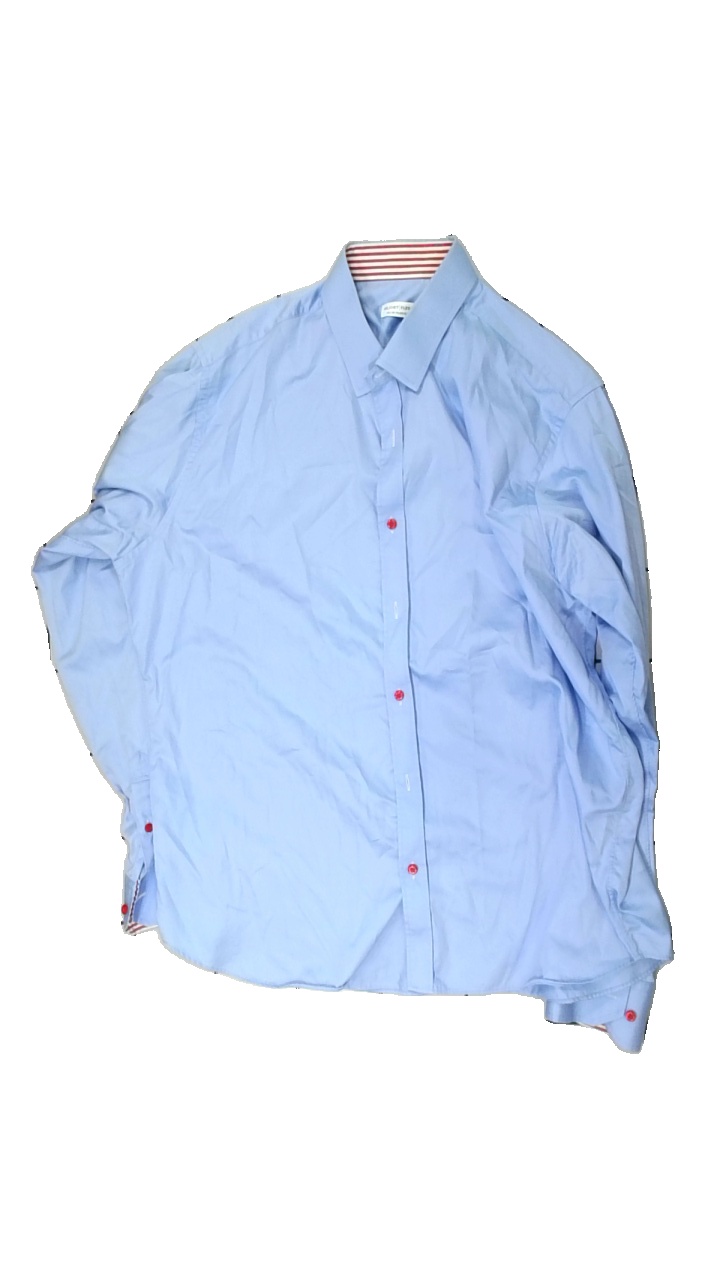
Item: Shirt (Men)
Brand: Skjortfabriken
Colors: Blue, Red
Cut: Regular
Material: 100% cotton
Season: All
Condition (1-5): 3
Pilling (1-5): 5
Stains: Minor
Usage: Export
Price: <50